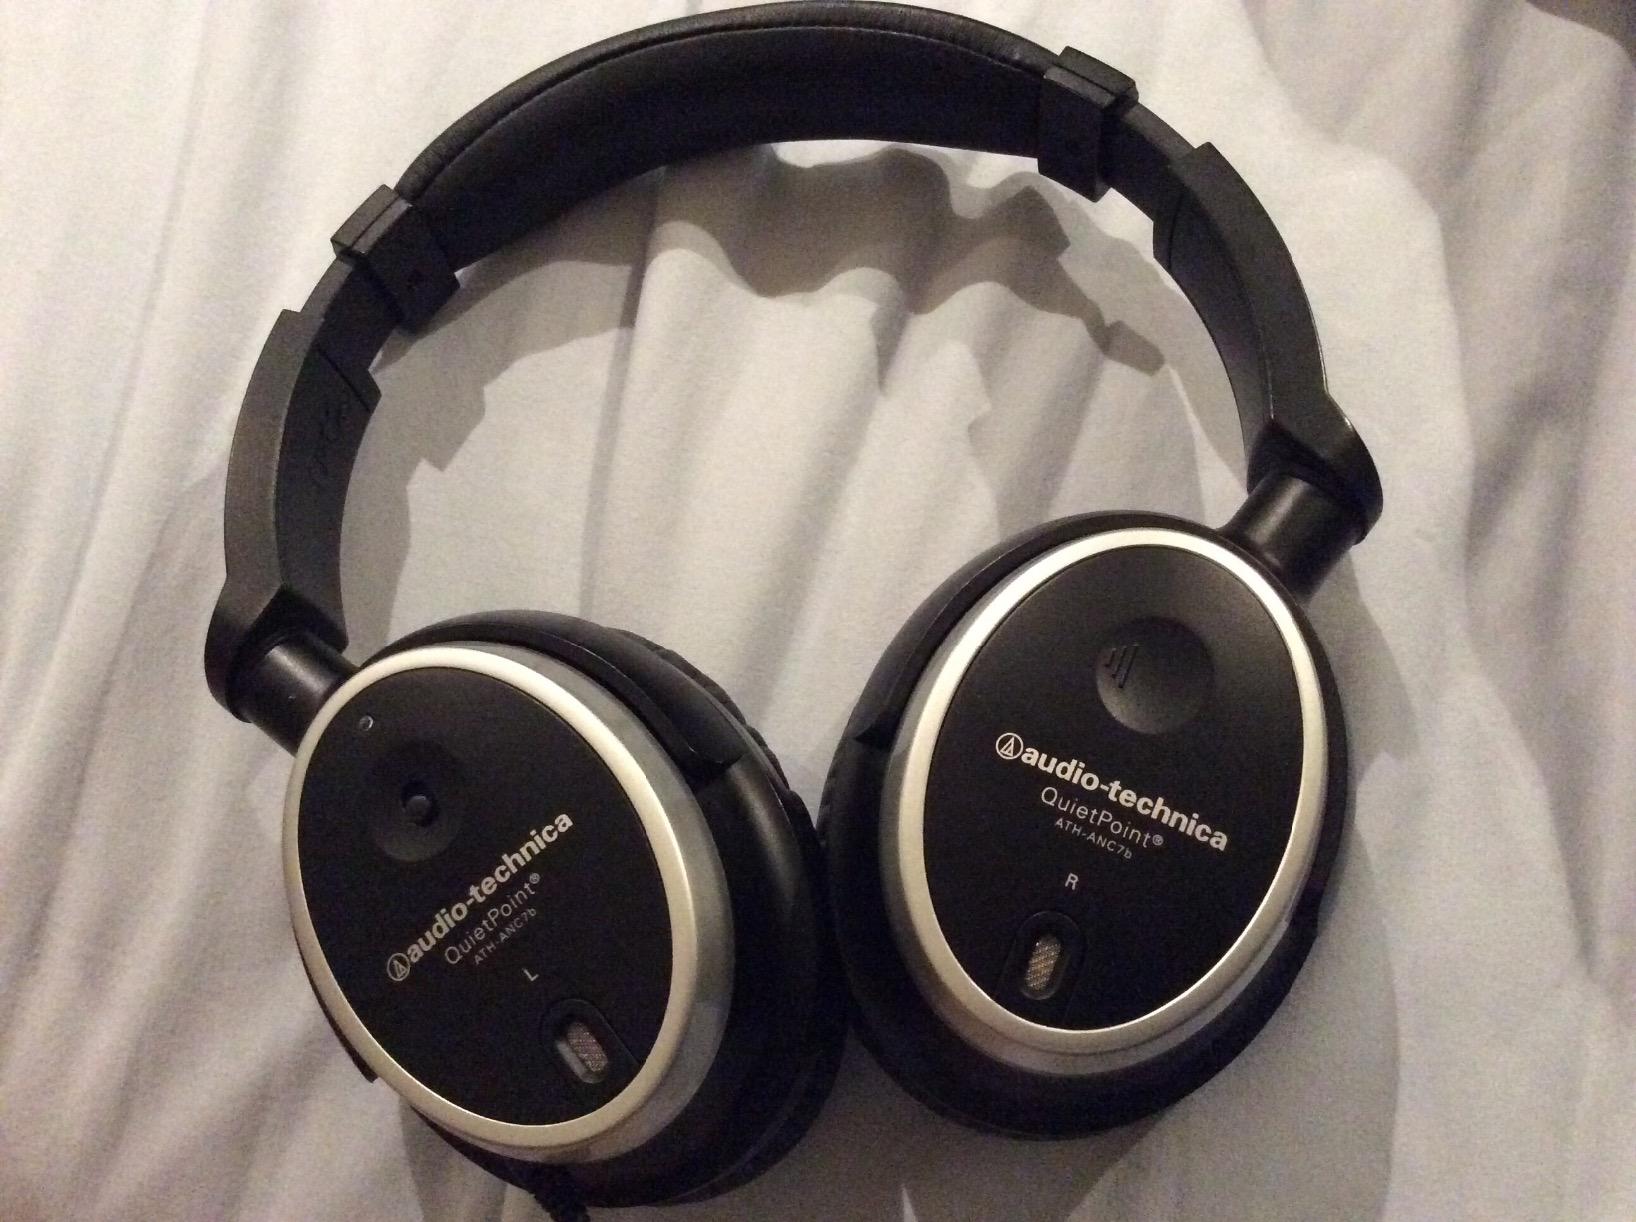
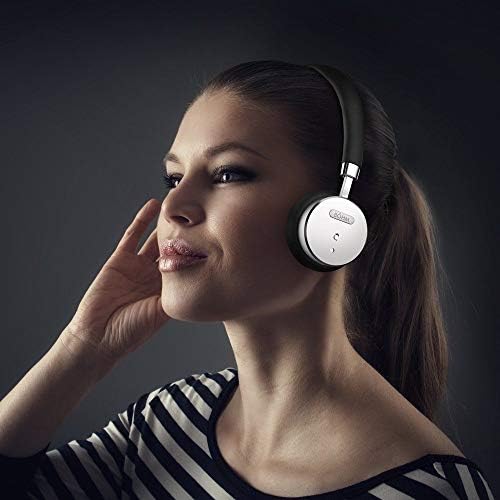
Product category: headphones
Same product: no